Elmsford, New York

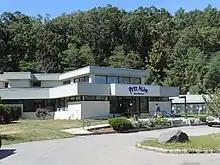
Animal shelter

Elmsford is a village in Westchester County, New York, United States. It is part of the New York metropolitan area. Roughly one square mile, the village is fully contained within the borders of the town of Greenburgh. As of the 2010 census, the population of Elmsford was 4,664.